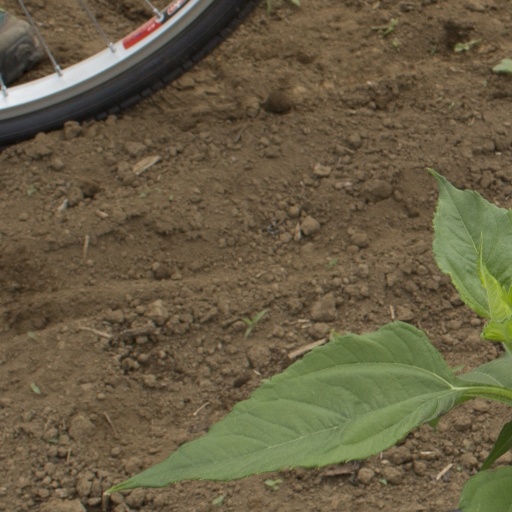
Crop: Jerusalem artichoke